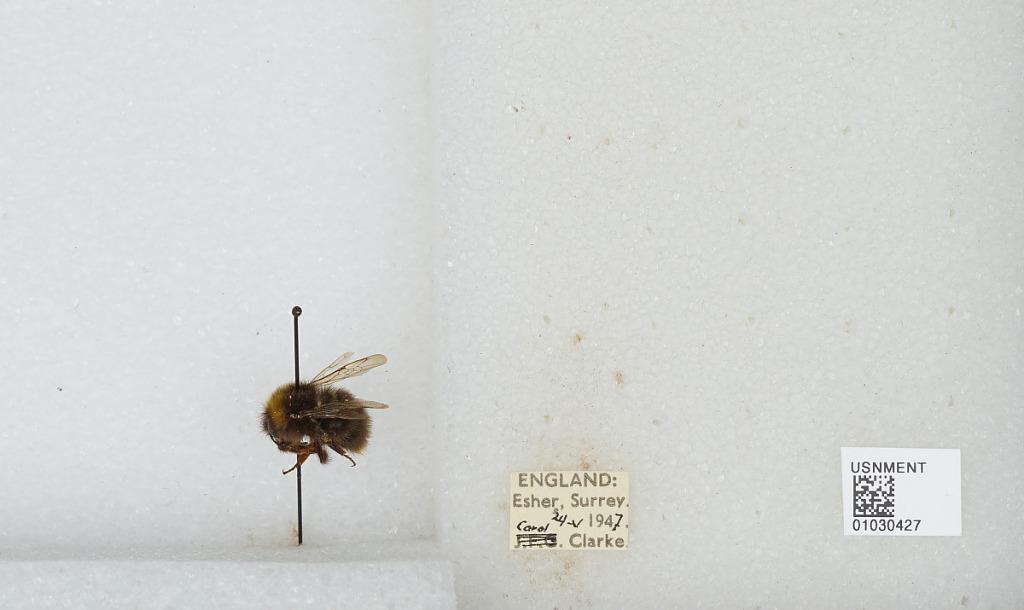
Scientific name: Bombus (Pyrobombus) pratorum (Linnaeus)
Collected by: C. Clarke
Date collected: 1947-5-24
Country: United Kingdom
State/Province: England
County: Surrey
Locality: Esher
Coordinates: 51.3691, -0.365